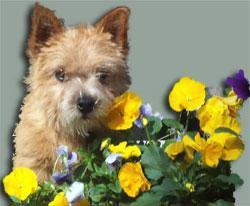
Norwich_terrier